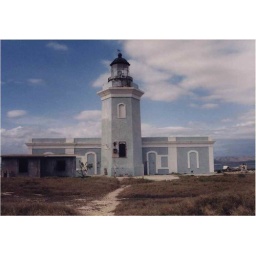
Picture of an abbandoned lighthouse at the SouthWest coast of Puerto Rico. Cabo Rojo, near the Beach El Combate.